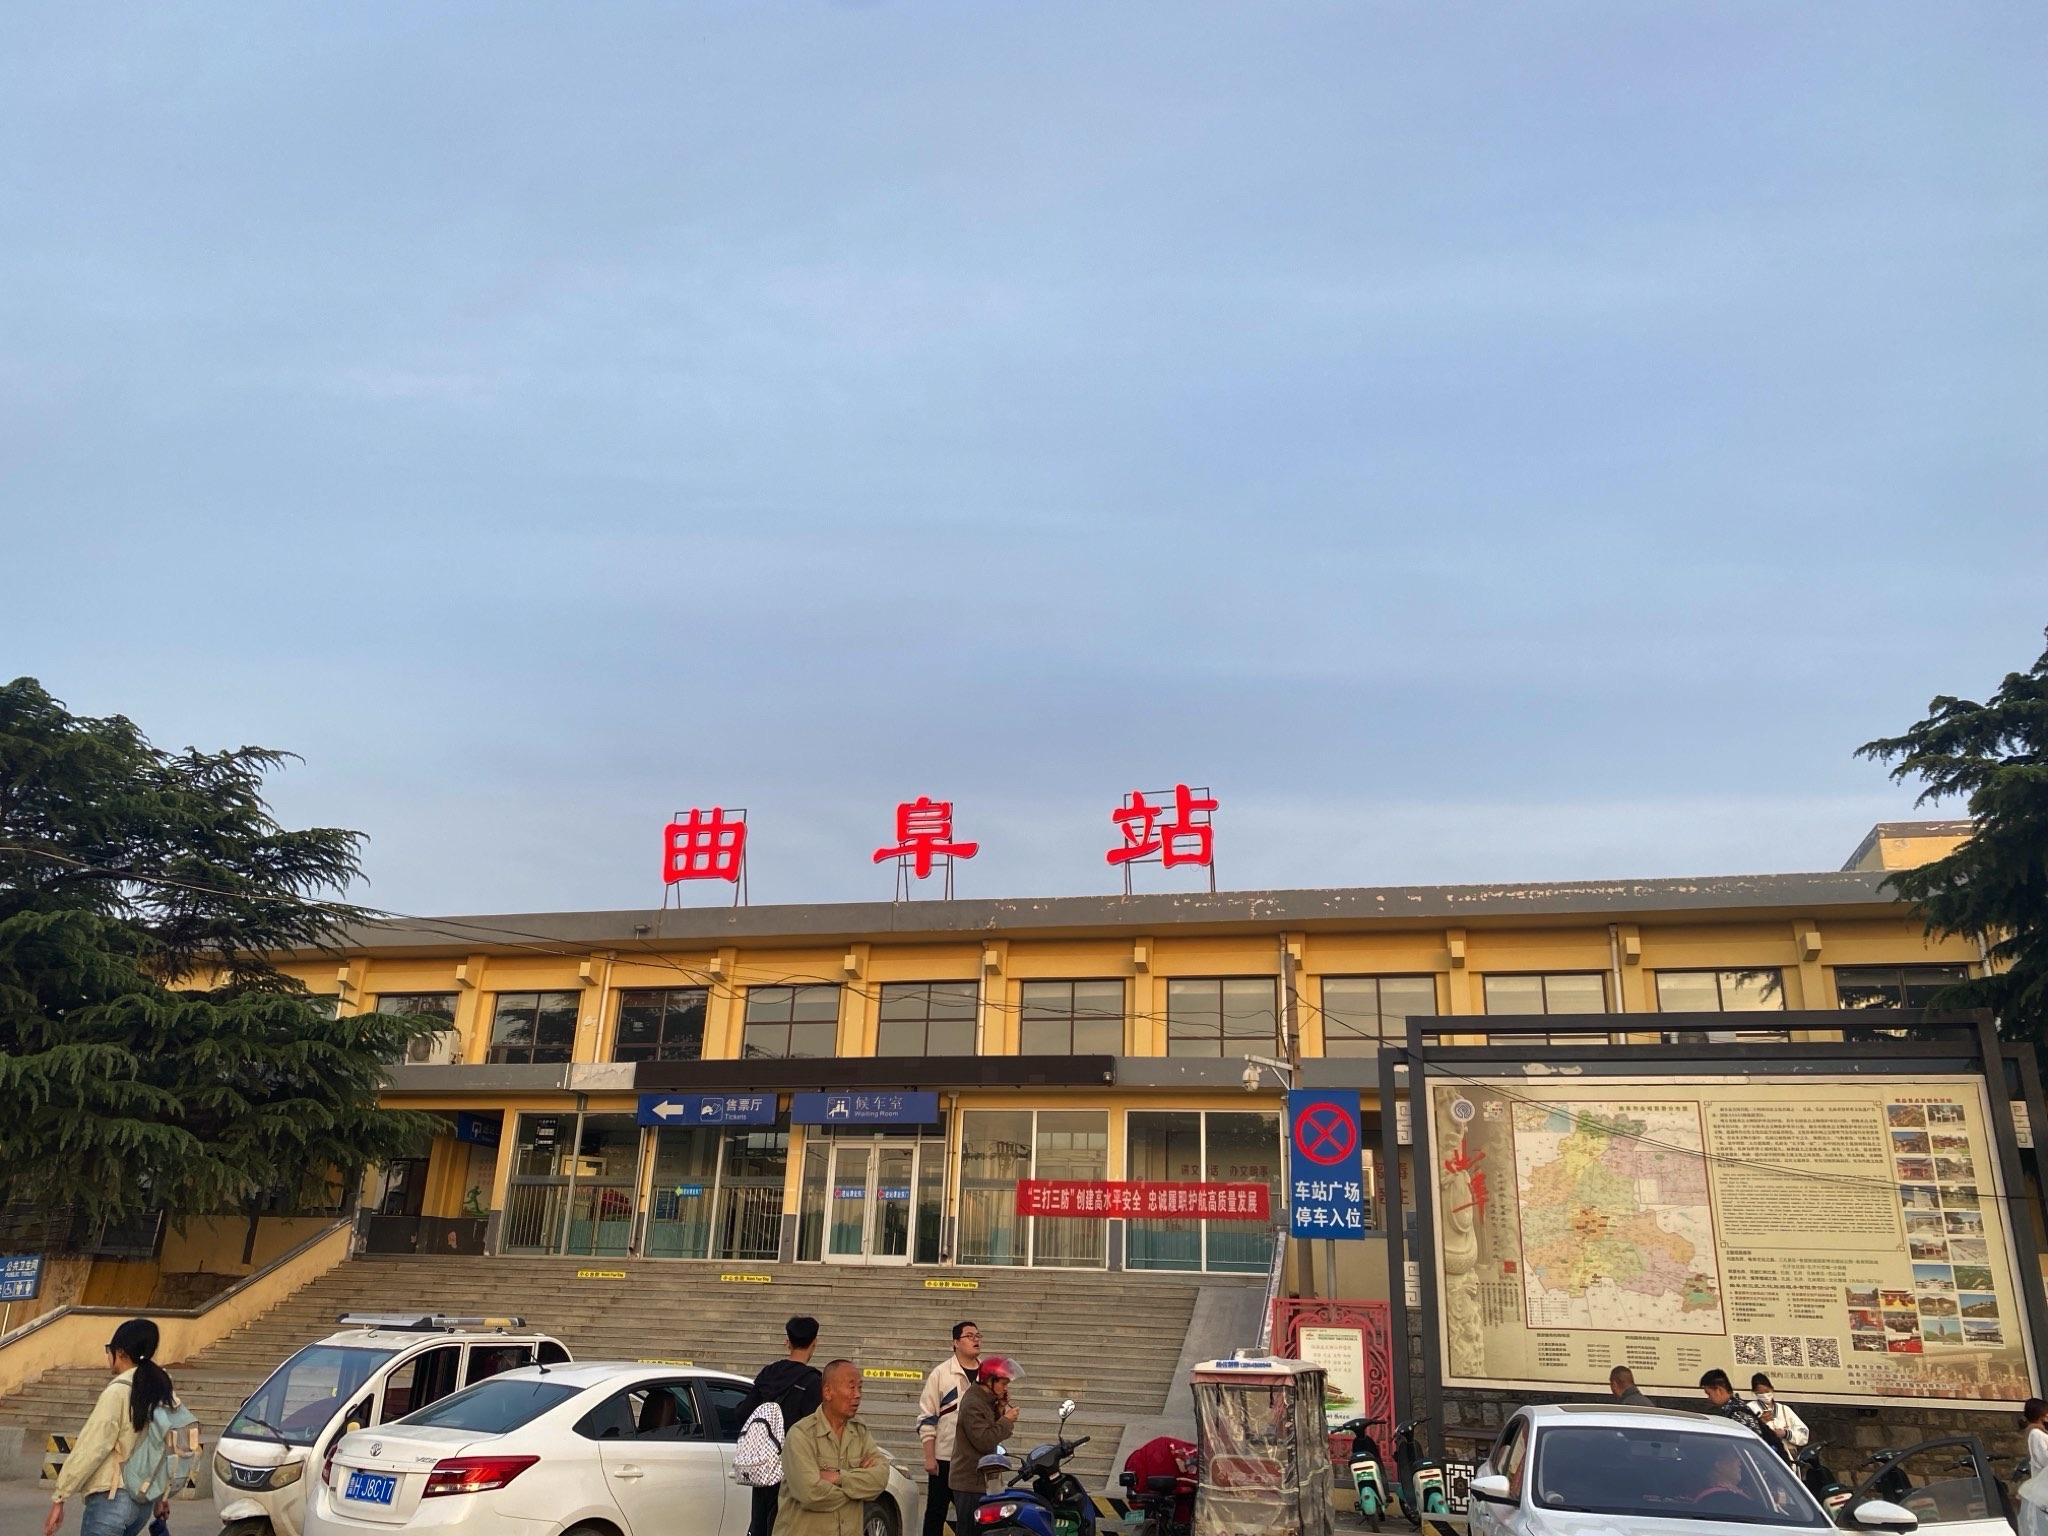
地标名称：曲阜站
所在城市：济宁市·曲阜市